Andy Ackers

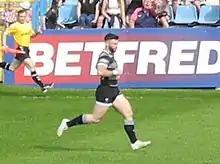
Ackers playing for the Toronto Wolfpack away at the LD Nutrition Stadium in 2019

Ackers last game for London was an away game against Widnes Vikings in the Qualifiers on 16 September 2017. Shortly after, he left the club after the Broncos accepted his request to be released for family reasons.